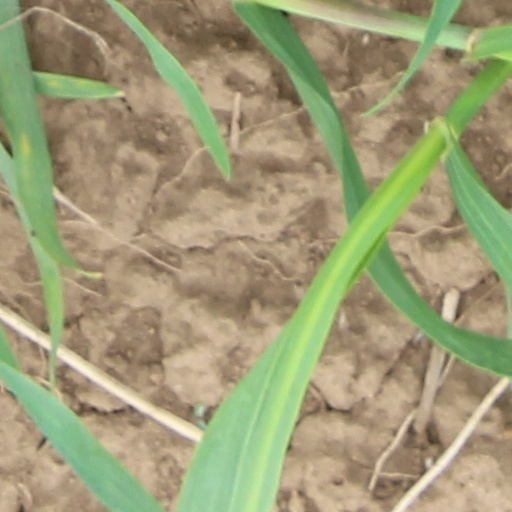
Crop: wheat